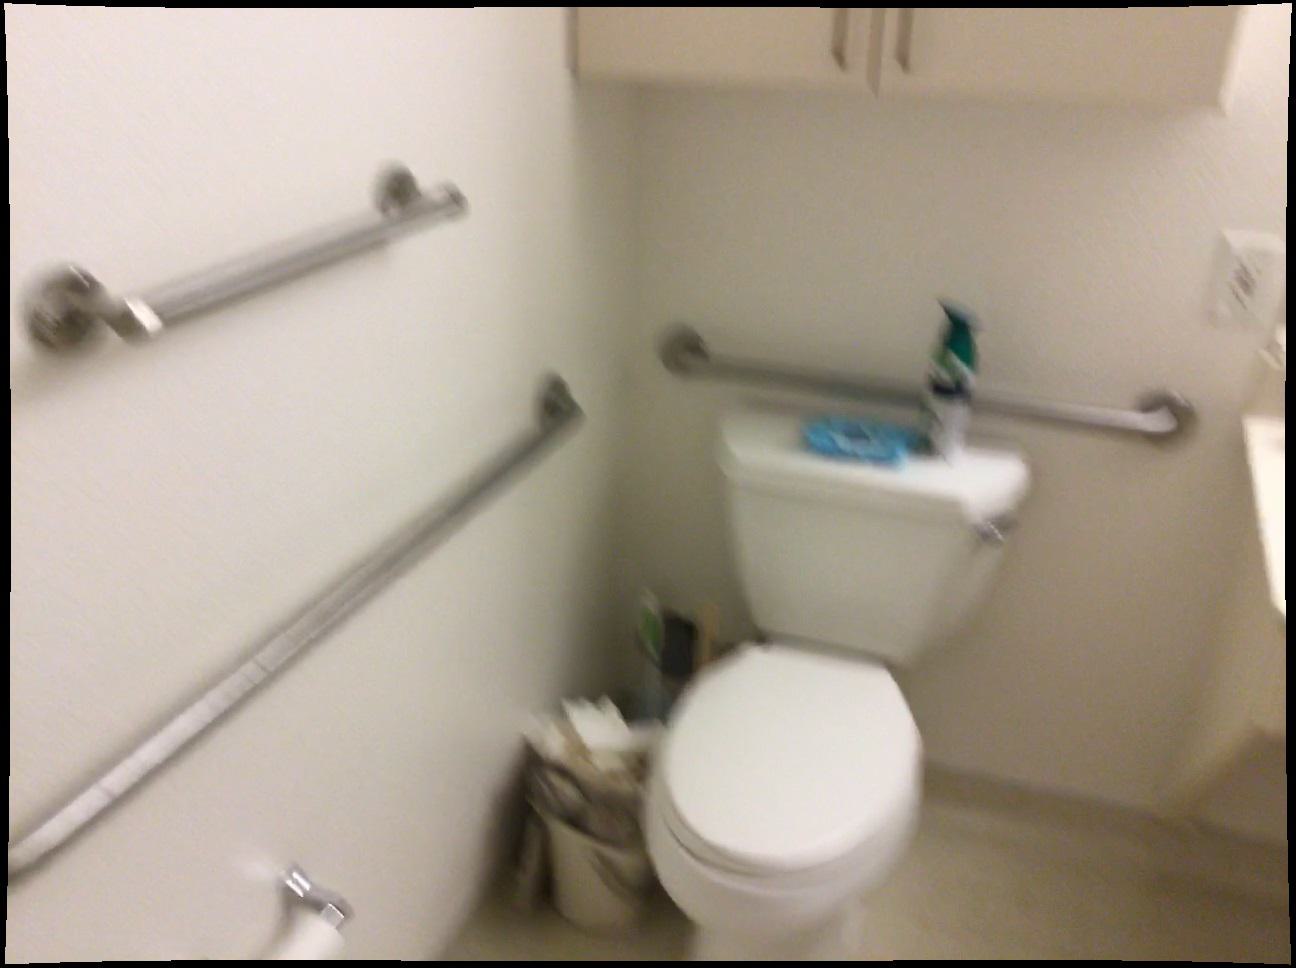
Question: In the image, there is the toilet. Pinpoint several points within the vacant space situated left of the toilet from the camera's perspective. Your final answer should be formatted as a list of tuples, i.e. [(x1, y1), ...], where each tuple contains the x and y coordinates of a point satisfying the conditions above. The coordinates should be between 0 and 1, indicating the normalized pixel locations of the points.
Answer: [(0.377, 0.692), (0.359, 0.721), (0.340, 0.752), (0.319, 0.785), (0.297, 0.820), (0.274, 0.860), (0.248, 0.901), (0.334, 0.835), (0.311, 0.875), (0.287, 0.917), (0.350, 0.890), (0.327, 0.935), (0.302, 0.983), (0.369, 0.954)]